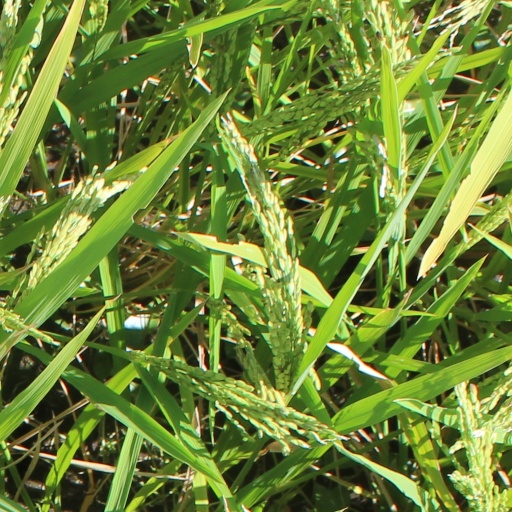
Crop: rice